Malamakkavu Ayyappa Temple

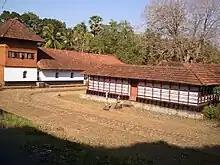

Malamakkavu Ayyappa Temple is a famous Hindu temple dedicated to lord Ayyappan, located in Anakkara Panchayath in Palakkad district of Kerala. A special flower called "Chengazhinir Poovu" which is traditionally used as offering to deity is found and grown only in the temple pond. This temple was depicted in the Malayalam movie "Neelathamera", though the film was recorded elsewhere as no permission was given to shoot the film on the temple premises.